Quaker Gardens, Islington

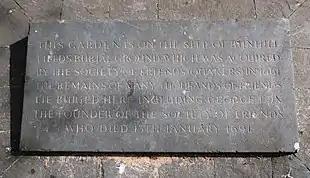
Modern commemorative memorial stone in the centre of the gardens

In the 1870s the Bedford Institute Association (BIA), a Quaker mission, began to hold meetings at the ground, initially in a tent and subsequently in a corrugated iron room. In 1880 a large part of the burial ground was acquired by the Metropolitan Board of Works for road-widening and building purposes, including the building of a Board school. These parts of the site were cleared of burials, and the exhumed bodies reinterred in the surviving part of the burial ground. With the proceeds from the sale of the land, the Quakers built Bunhill Memorial Buildings (opened 1881), which was leased to the BIA: it incorporated a large Meeting House, committee rooms, an adult school, a reading room, a medical mission, lodging rooms, and a teetotal "Coffee-Tavern Club".